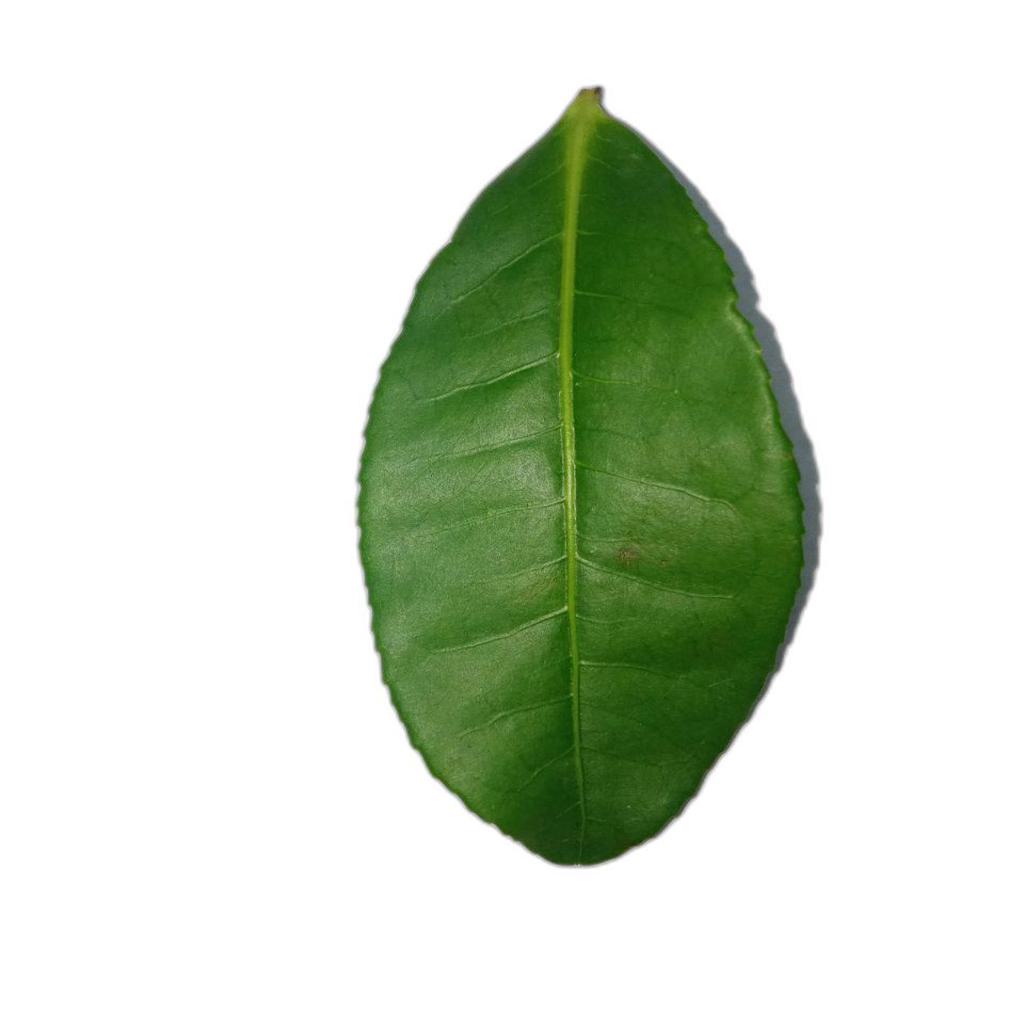
Label: Healthy